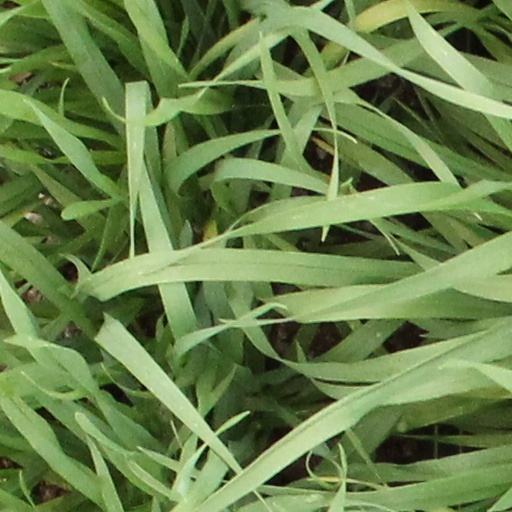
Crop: wheat